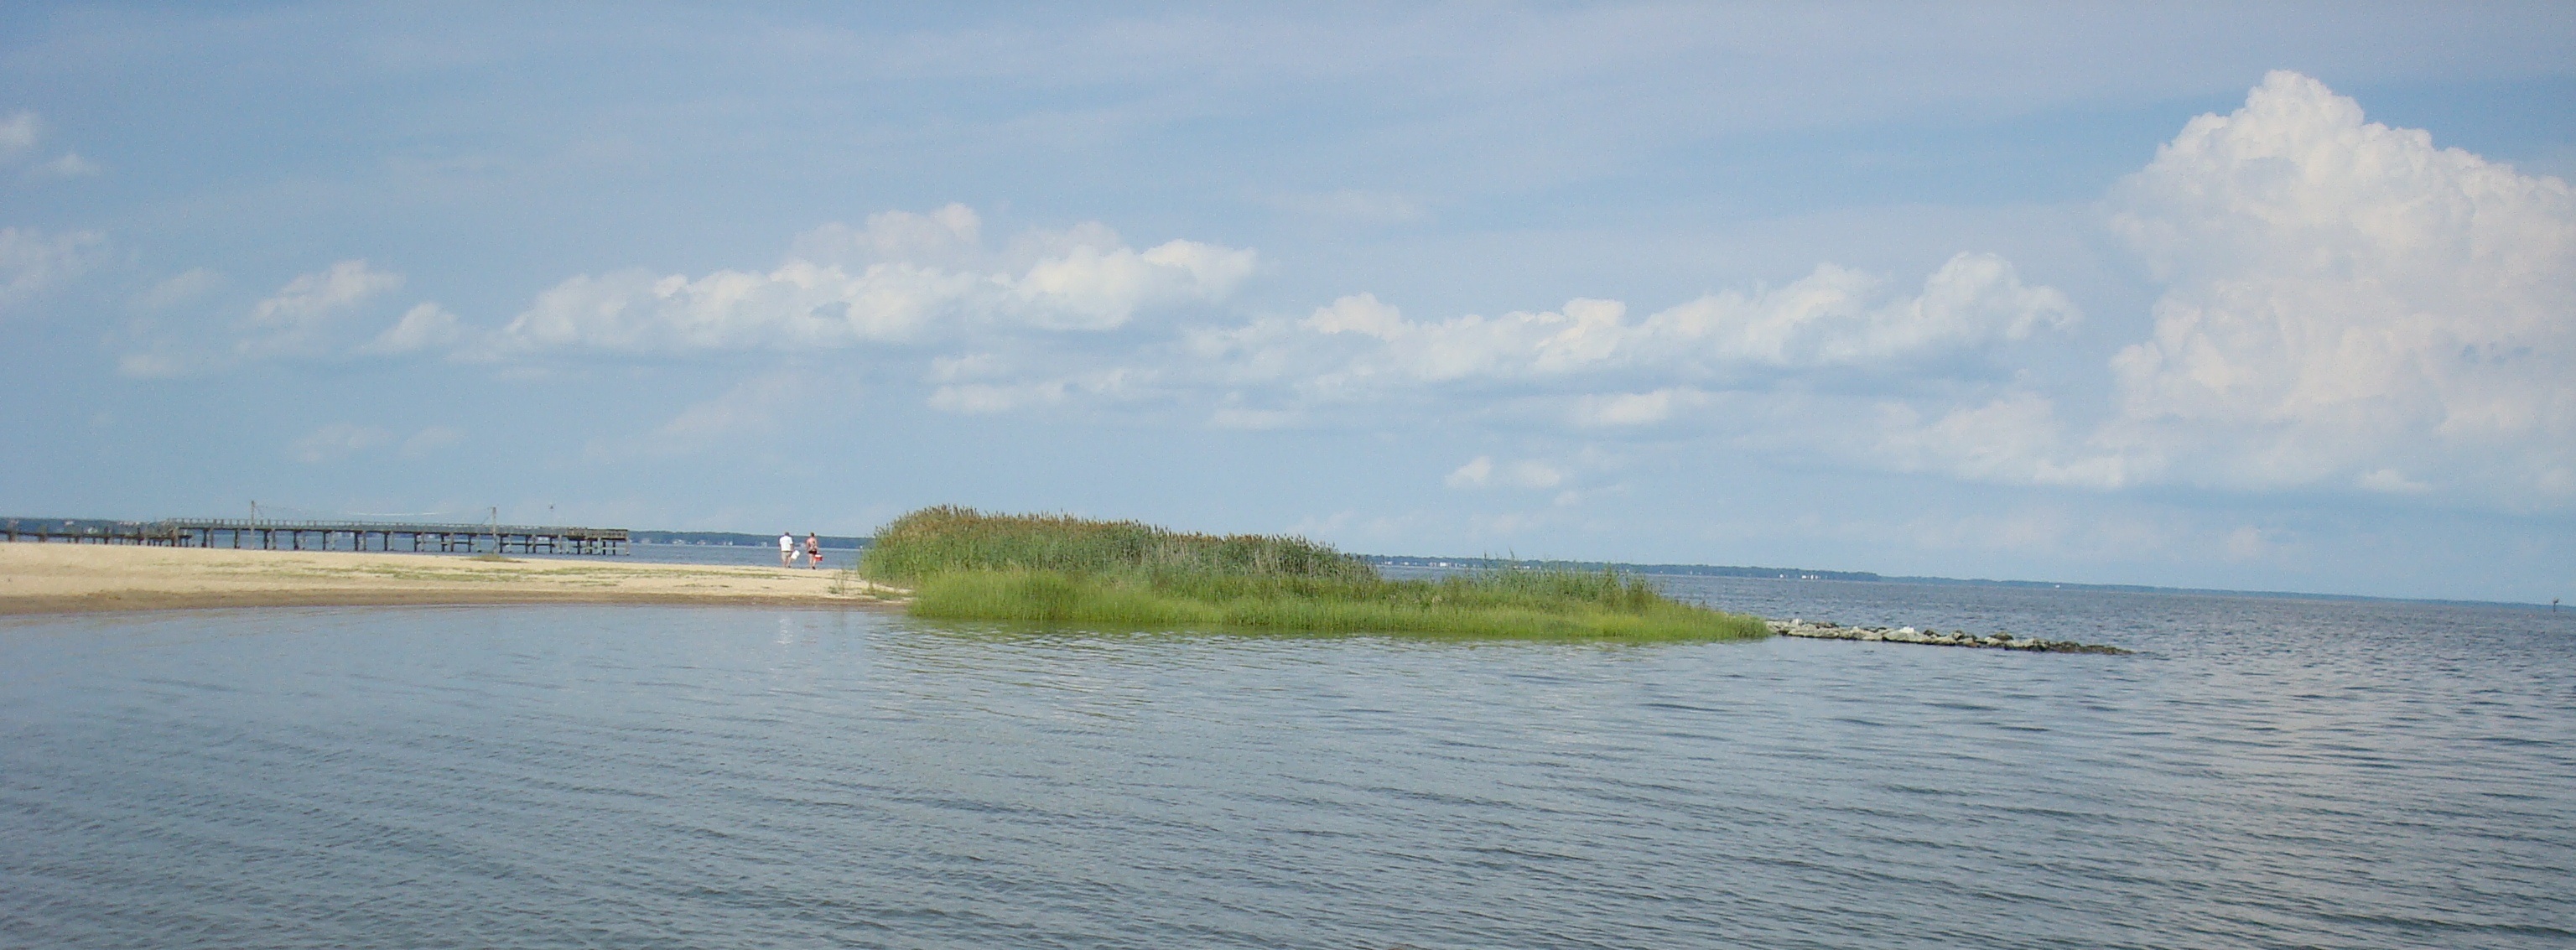
sea, coast, shore, cliff, inlet, vehicle, bay, reservoir, terrain, islet, landform, geographical feature